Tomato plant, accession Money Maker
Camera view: vertical (180 deg); turntable rotation: 60 degrees
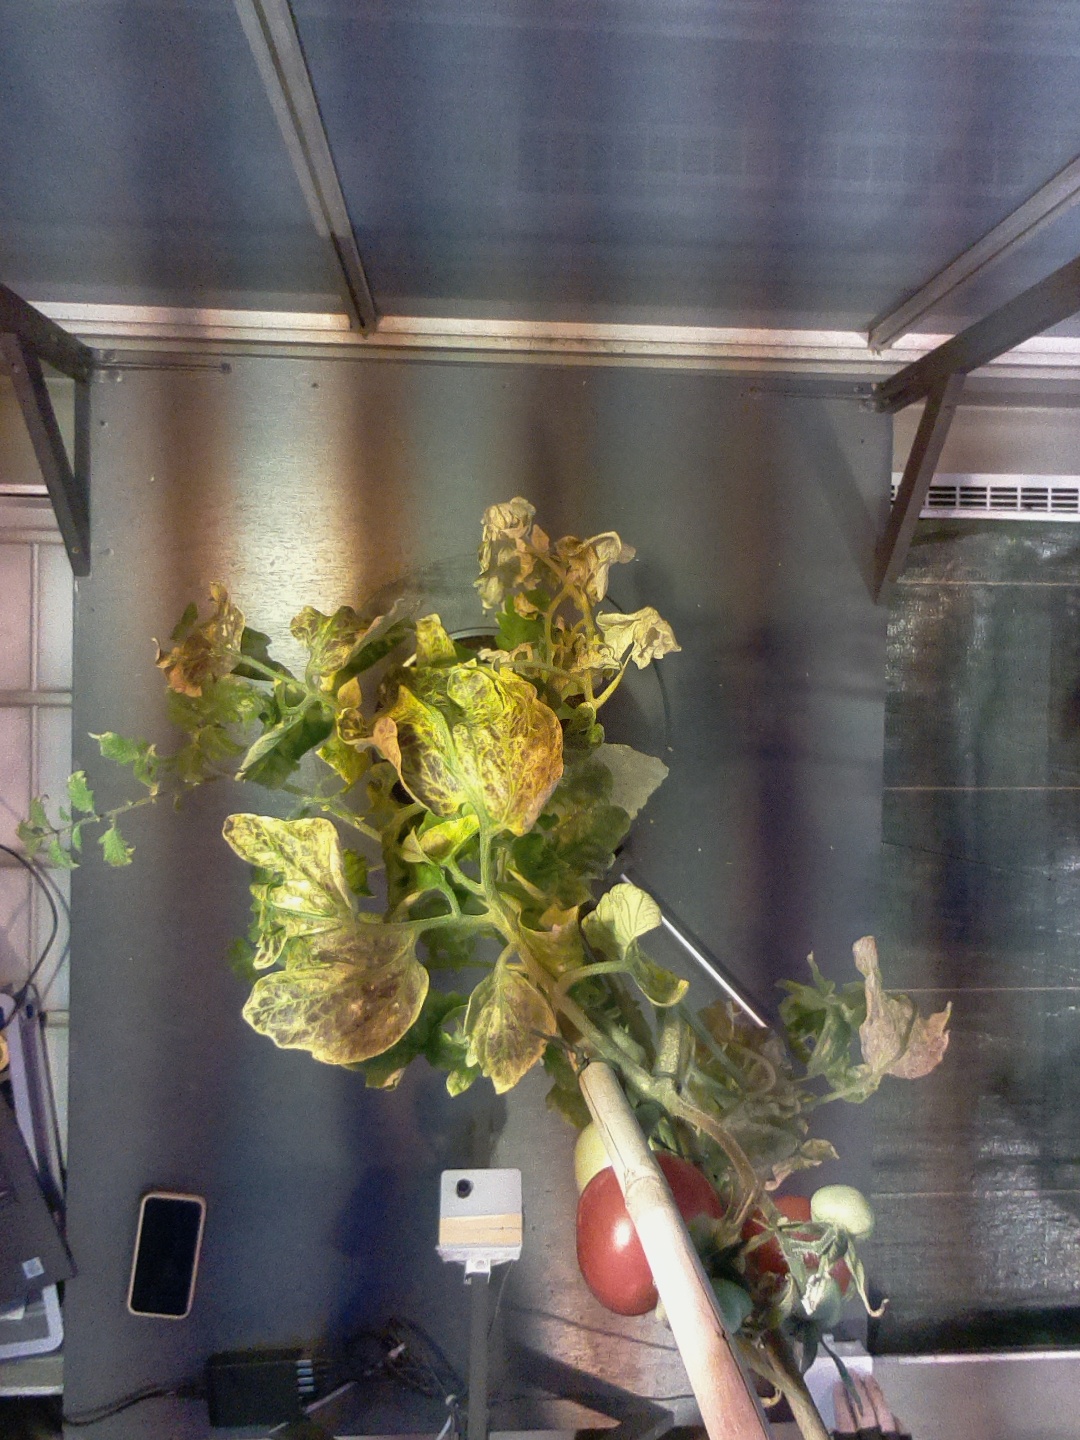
BBCH growth stage 82: 20%-30% of fruits show typical fully ripe color